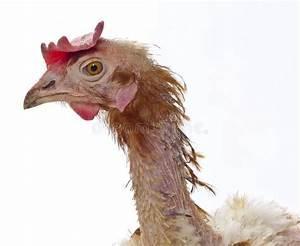
chicken